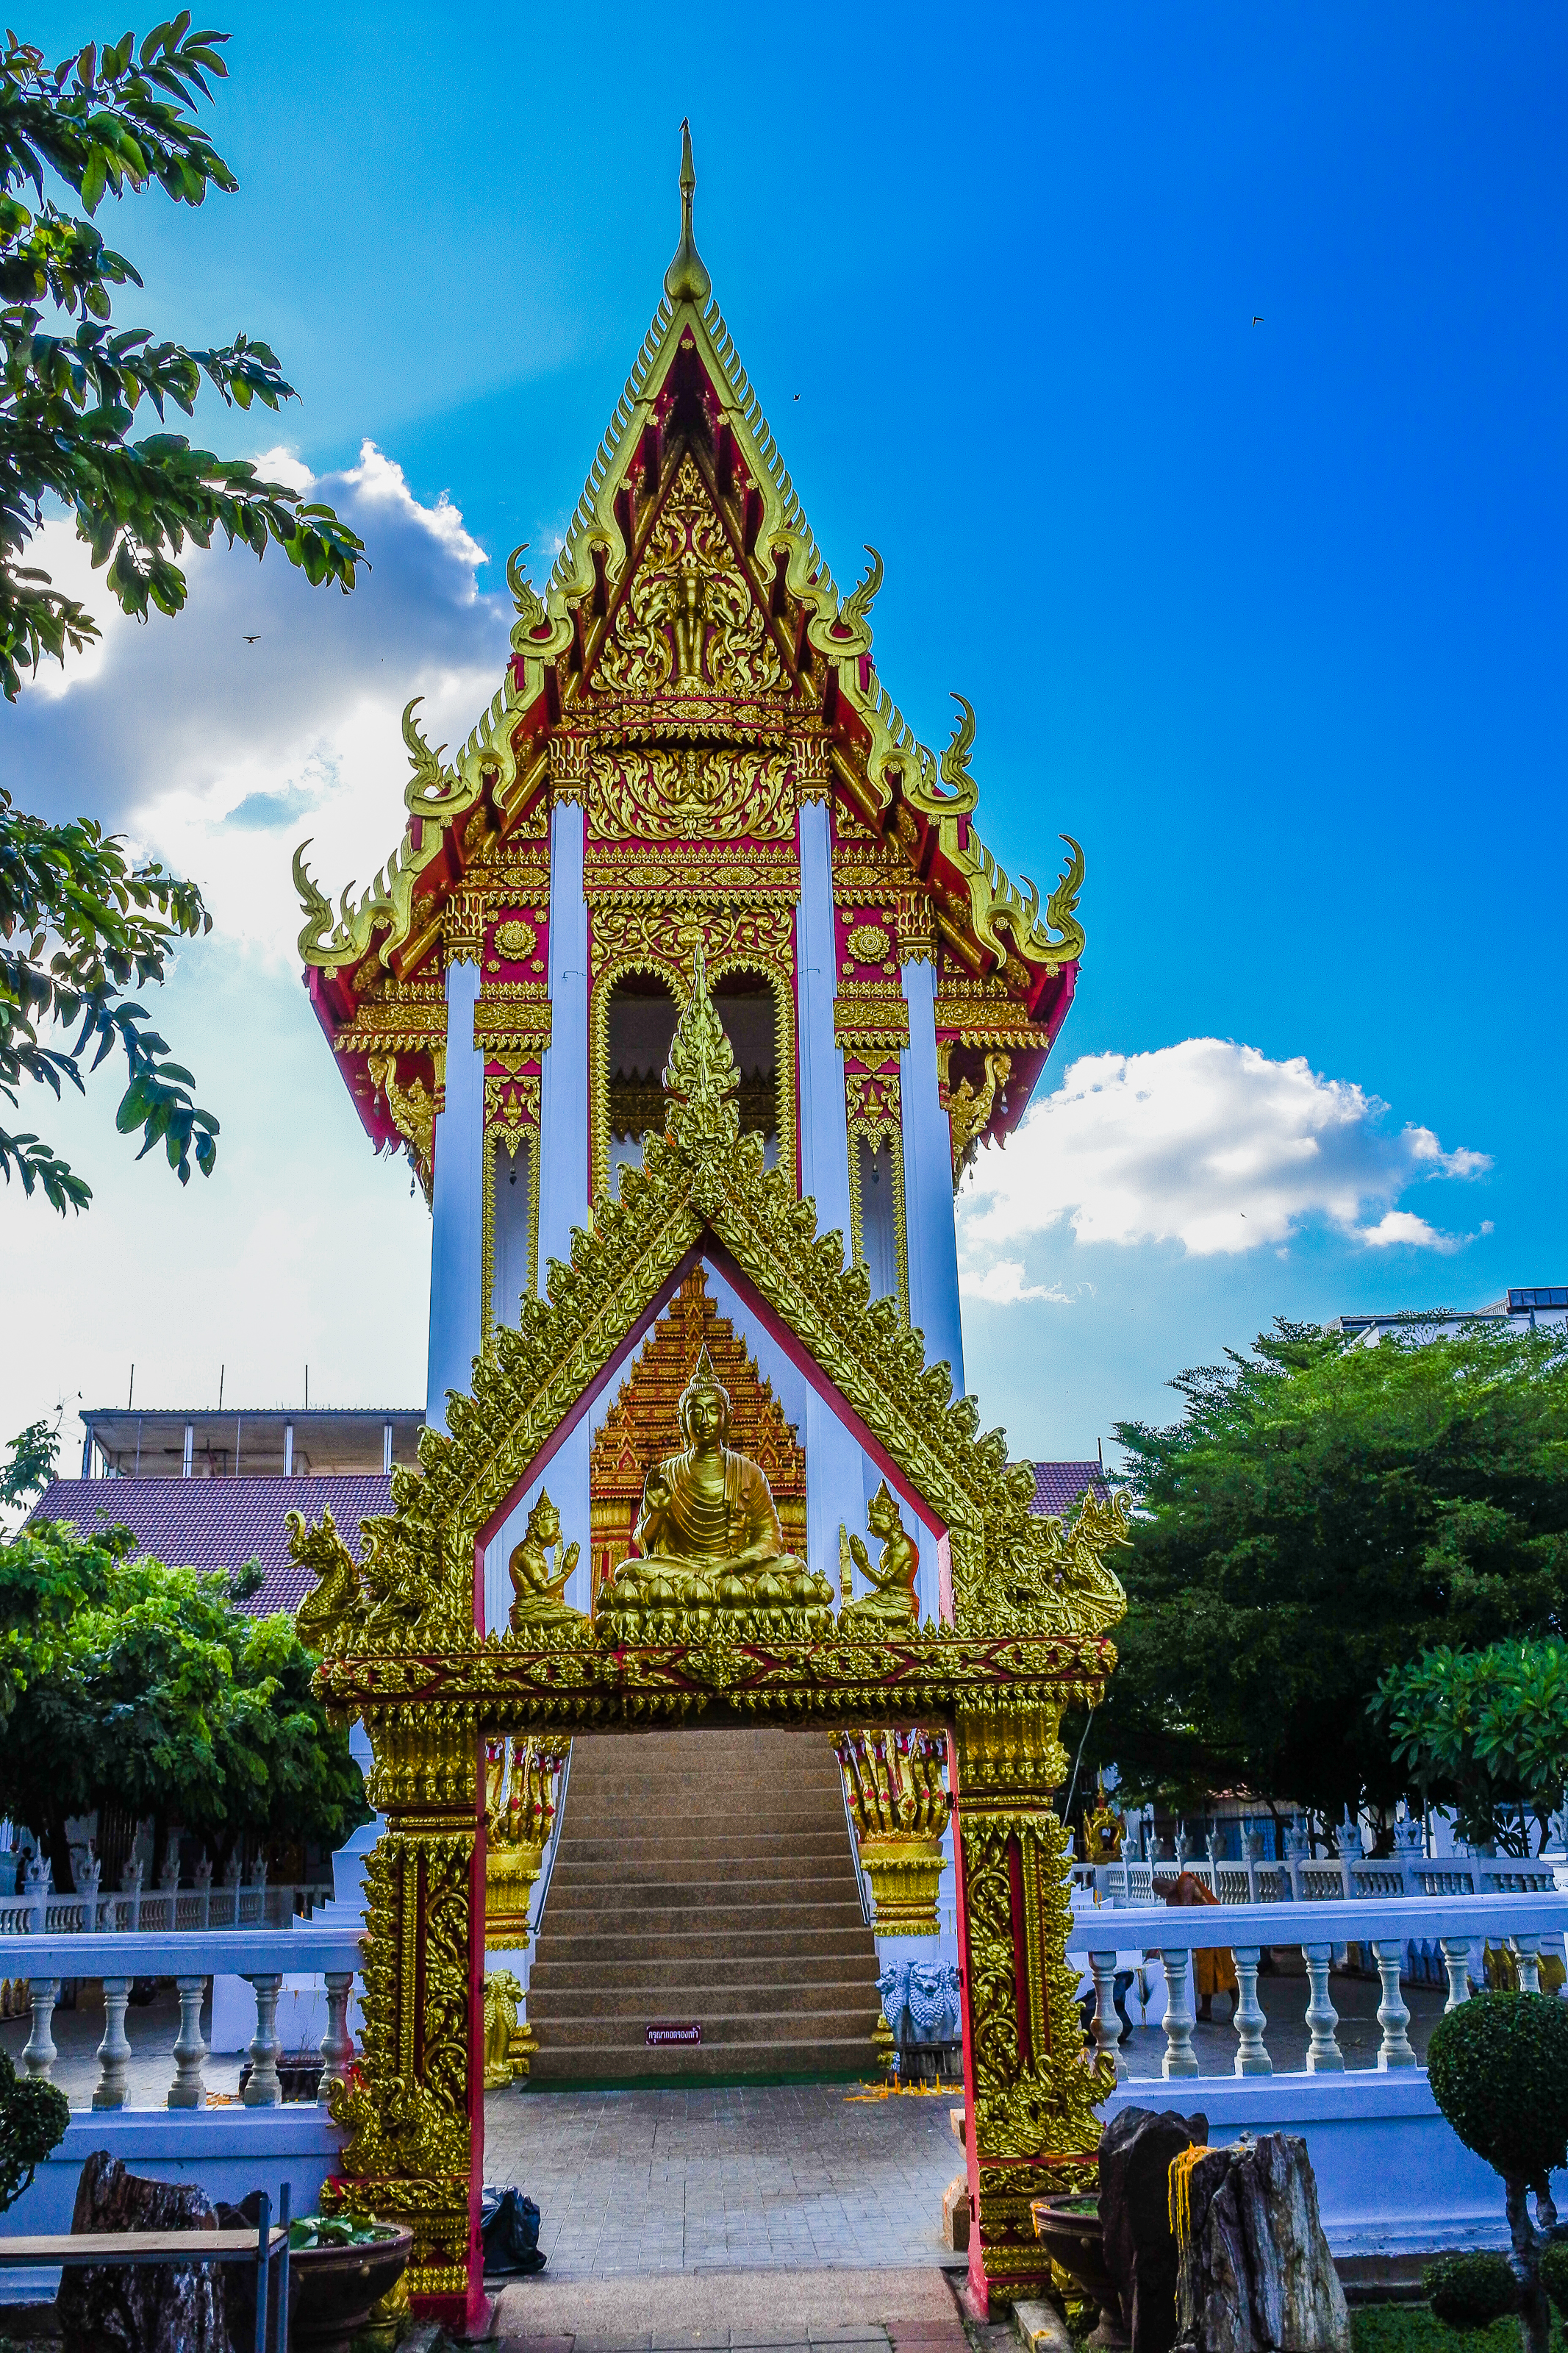
big, cobra, king of nagas, view, biggest, buddha, golden, religions, thailand snakes, serpent, landmark, sky, payanak, statue, thai, ancient, goldbuddha, traditional, background, style, worship, homage, religious, snake, believe, buddha with naga, life, gold, head, naga thai, design, buddhaimage, belief, architecture, art, famous, green, wallpaper, sculpture, wat, buddhism, places, blue, culture, buddhist, temple, garden, travel, naga, place of worship, building, shrine, cloud, historic site, tree, tourism, chinese architecture, pagoda, leisure, facade, tourist attraction, plant, vacation